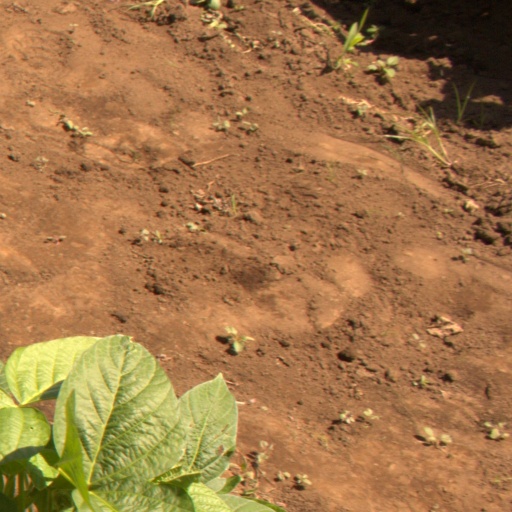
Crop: soybean